Rosie the Riveter

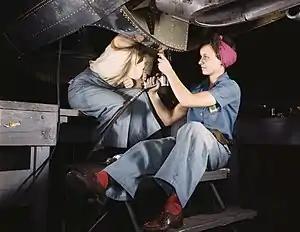
Women at work on bomber, Douglas Aircraft Company, Long Beach, California (1942)

Many of the women who took jobs during World War II were mothers. Those women with children at home pooled together in their efforts to raise their families. They assembled into groups and shared such chores as cooking, cleaning and washing clothes. Many who did have young children shared apartments and houses so they could save time, money, utilities and food. If they both worked, they worked different shifts so they could take turns babysitting. Taking on a job during World War II made people unsure if they should urge the women to keep acting as full-time mothers, or support them getting jobs to support the country in this time of need.